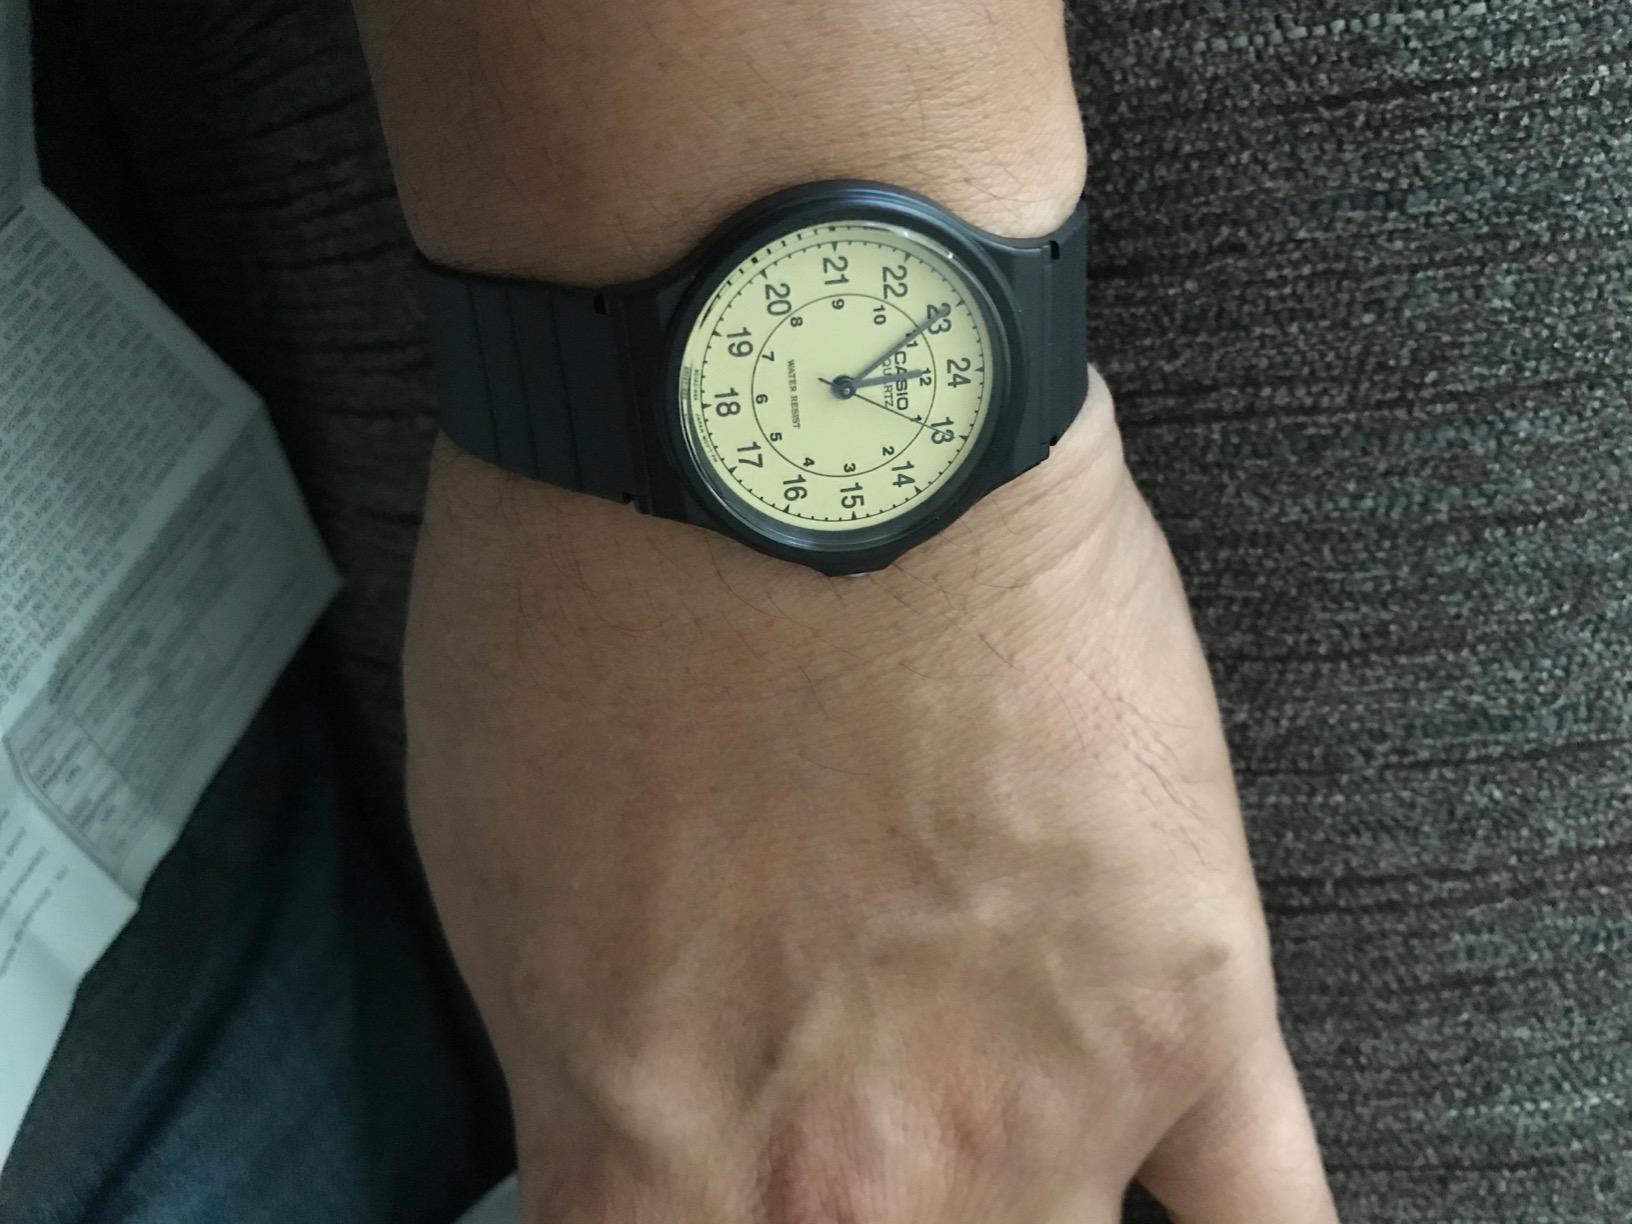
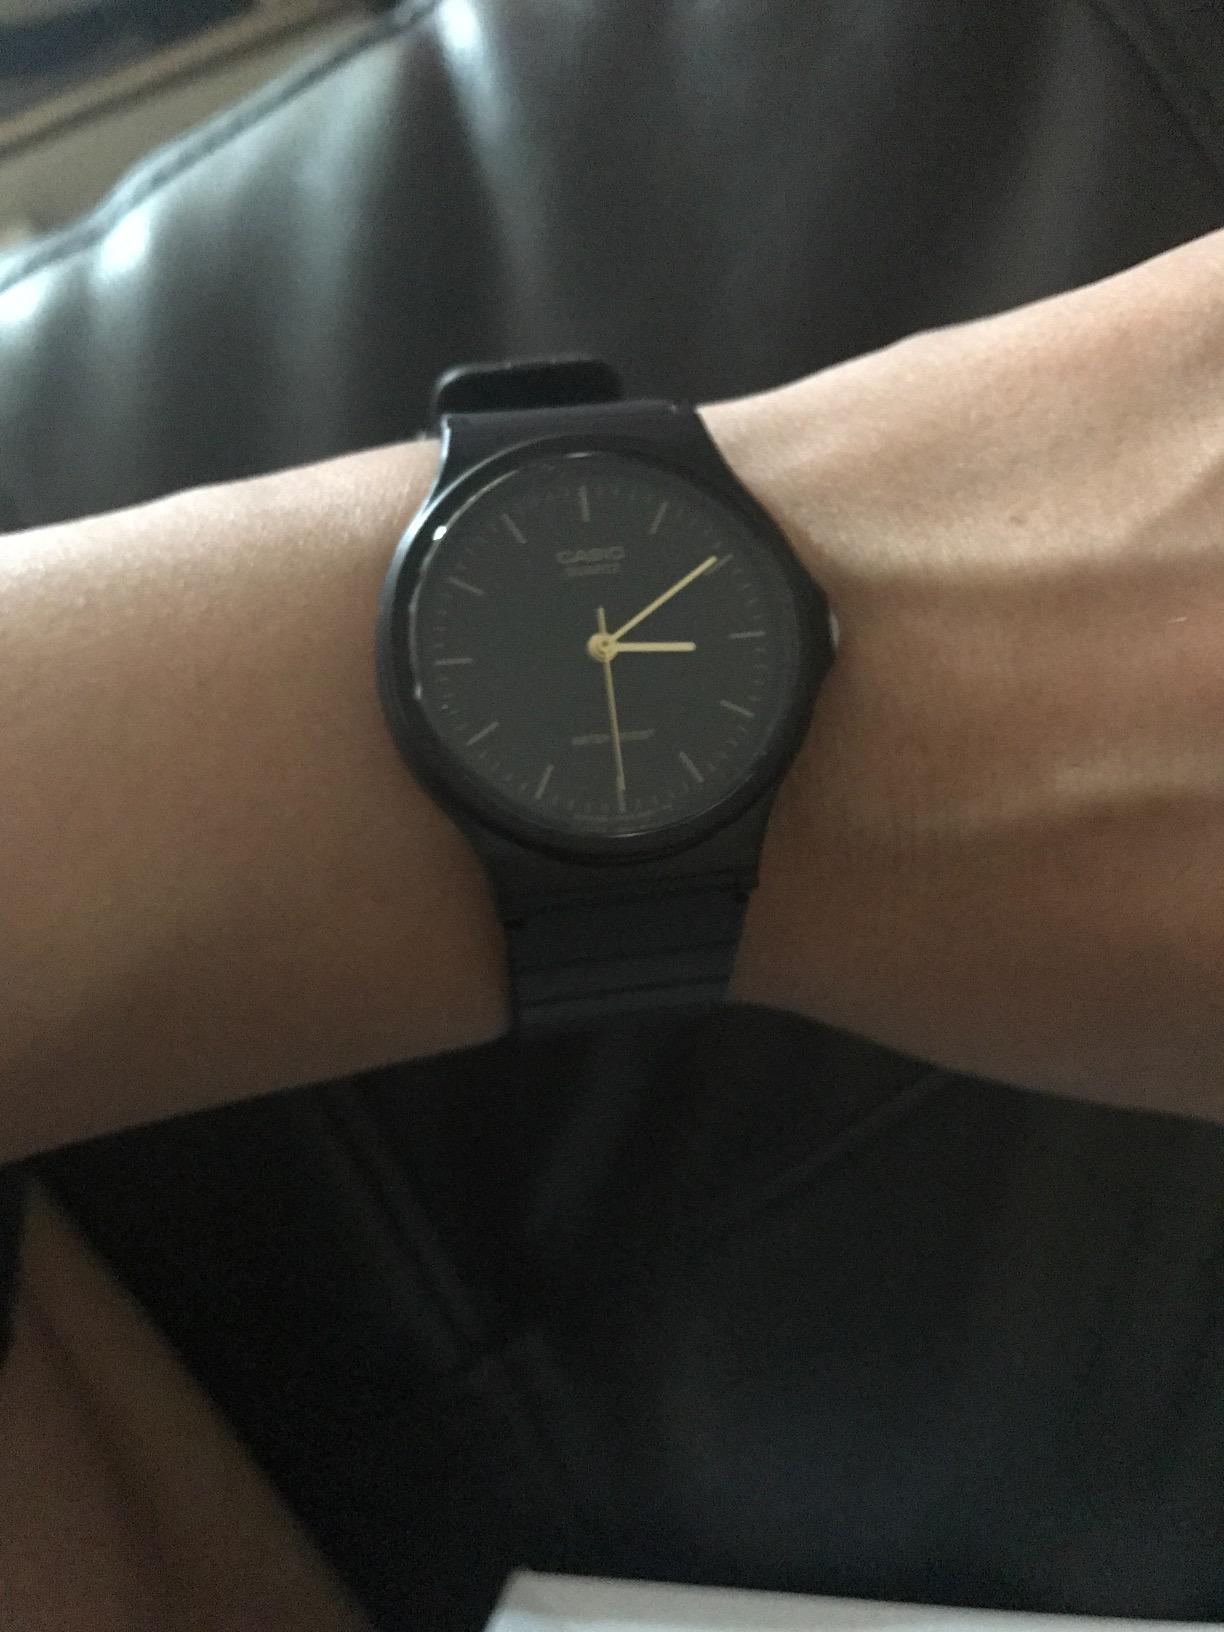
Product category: accessories_watch
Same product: no